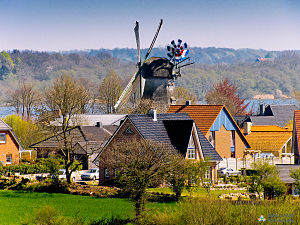
Store Vittensø
Store Vittensø med hollændermøllen Auguste
Store Vittensø eller Groß Wittensee er en landsby og kommune i det nordlige Tyskland, beliggende under Rendsborg-Egernførde Kreds i delstaten Slesvig-Holsten. Byen ligger 8 kilometer sydvest for Egernførde og 14 kilometer nordøst for Rendsborg ved Vittensøen i Hyttenbjergerne. Landsbyen er især kendt for mineralvandsproducenten Wittenseer Quelle.